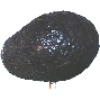
Label: Avocado ripe 1